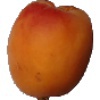
Label: apricot